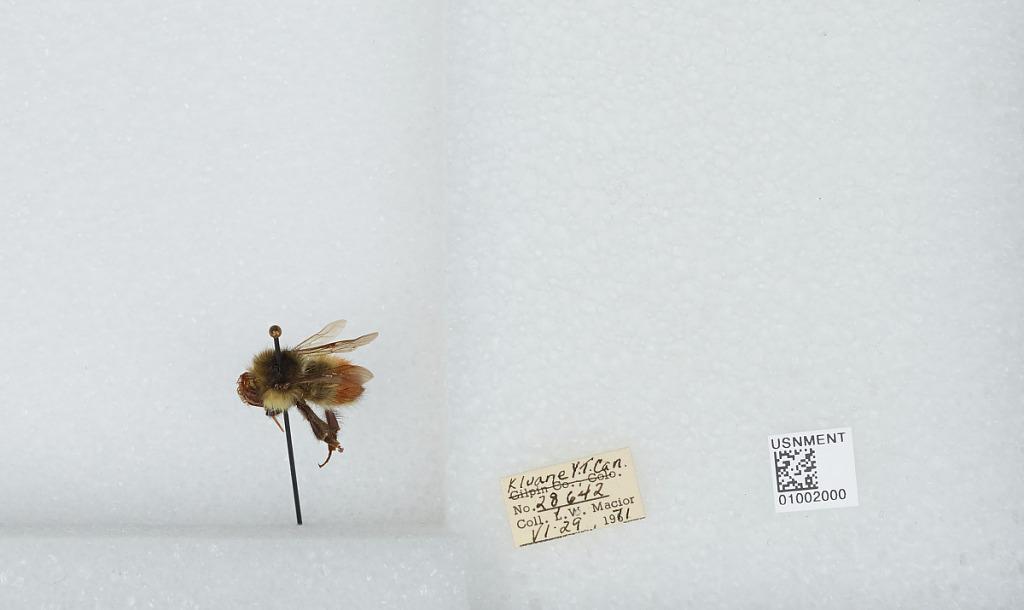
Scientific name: Bombus (Pyrobombus) flavifrons Cresson
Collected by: L. Macior
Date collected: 1971-6-29
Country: Canada
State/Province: Yukon Territory
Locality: Kluane
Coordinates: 60.75, -139.5